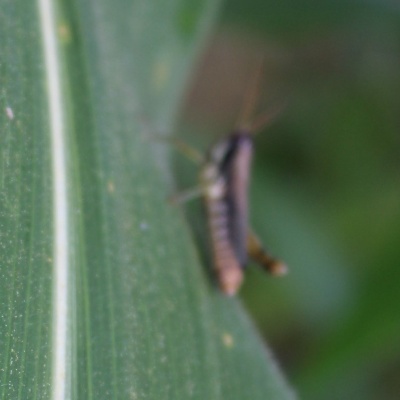
Crop: Maize
Condition: grasshoper